Gu Jiegang

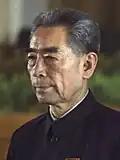
Premier Zhou Enlai's request for the Zhonghua Book Company to resume editing the orthodox histories was crucial in rehabilitating many Chinese historians, including Gu.

On 8 May 1893, Gu Jiegang was born in Daoyi, a village in eastern Suzhou, Jiangsu. Suzhou was a center of scholarship during the late Qing dynasty; both his father and grandfather were prominent local academics, descended from the 17th-century scholar-official Gu Yanwu. As Gu was the eldest child in his family, his paternal grandfather took a strong interest in his education from an early age; an expert in classical literature and textual criticism, he instructed Gu in a traditional manner with a strong focus on the classics and histories. Gu had developed a strong interest in literature by six or seven, to which he later attributed a speech disorder and a lack of artistic skill.